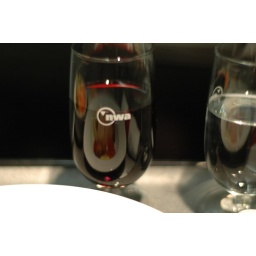
wine in glass cup not plastic